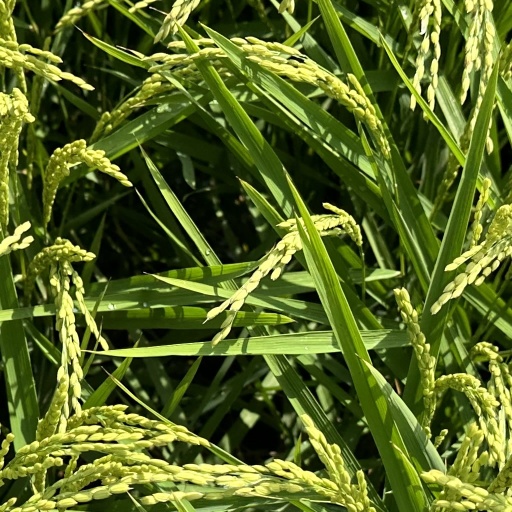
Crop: rice